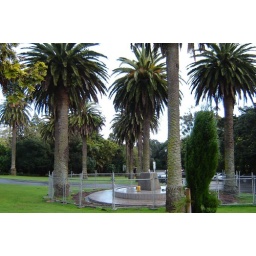
These leggy trees seemed like flamingos standing on one leg in a pool of water.